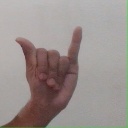
अक्षर: य